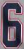
Number: 6